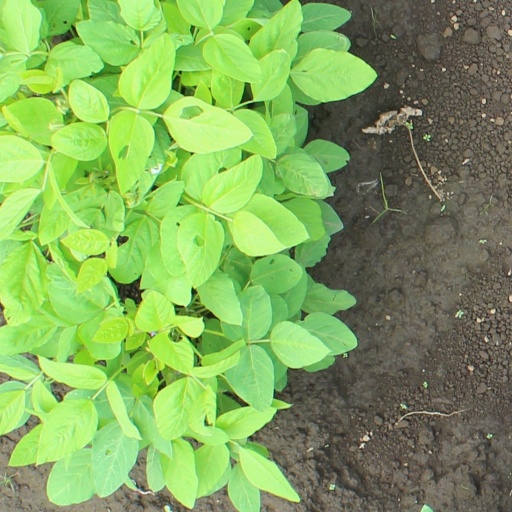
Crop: soybean